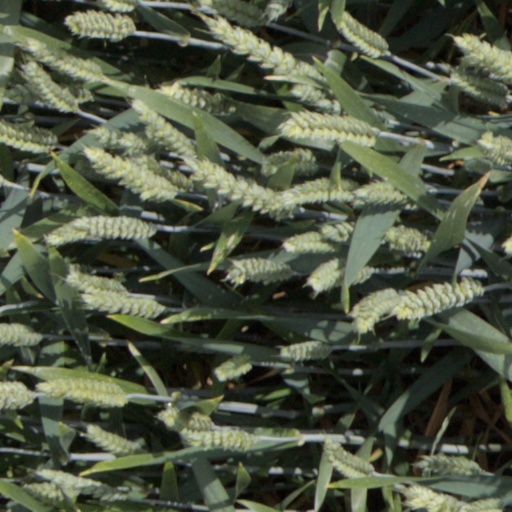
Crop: wheat